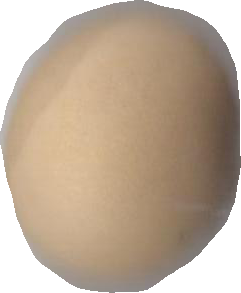
Variety: Dega